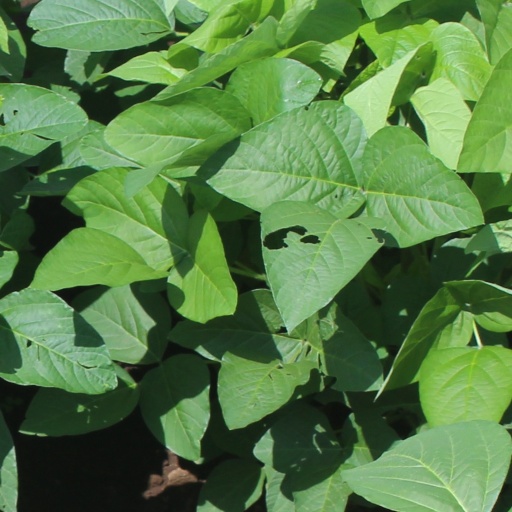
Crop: soybean